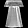
Label: Dress